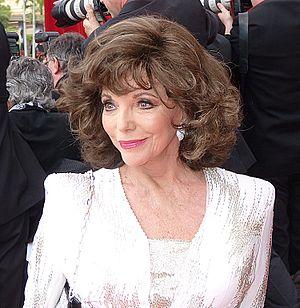
Joan Collins au Festival de télévision de Monte-Carlo 2012.
Cette liste comprend une partie des élèves diplômés de la Royal Academy of Dramatic Art.
Cet article traite de la huitième saison de la série d’anthologie horrifique American Horror Story : Apocalypse.
Joan Collins, née le 23 mai 1933 à Londres est une actrice anglaise.